Théâtre des Jeunes-Artistes

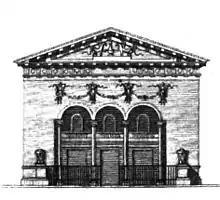
Facade of the Jeunes-Artistes

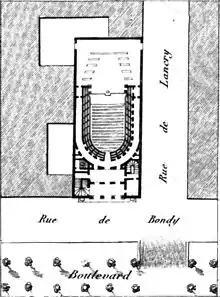
Plan of the Jeunes-Artistes

The Théâtre des Jeunes-Artistes was an 18th-century Parisian entertainment venue, now defunct, inaugurated in 1790 at 52 rue de Bondy (modern rue René-Boulanger) in the 10th arrondissement of Paris. It had a capacity of 520 spectators.